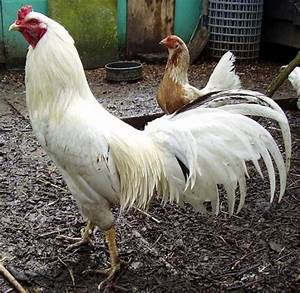
Label: chicken